Donegal Community Stadium

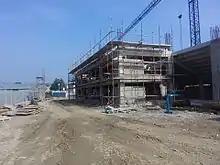
Rear of main stand with admin block as constructed before work stalled

Initial drawings had the stadium planned as a 7,000 seater stadium, but these were subsequently revised to a planned 6,600 all-seat stadium. While planning permission was granted in 2005 and ground was broken in 2008, it wasn't until 2014 that significant building work was undertaken on site. Some of these delays were due to financial reasons, as a decline in property values meant that the new stadium was more dependent on state funding.